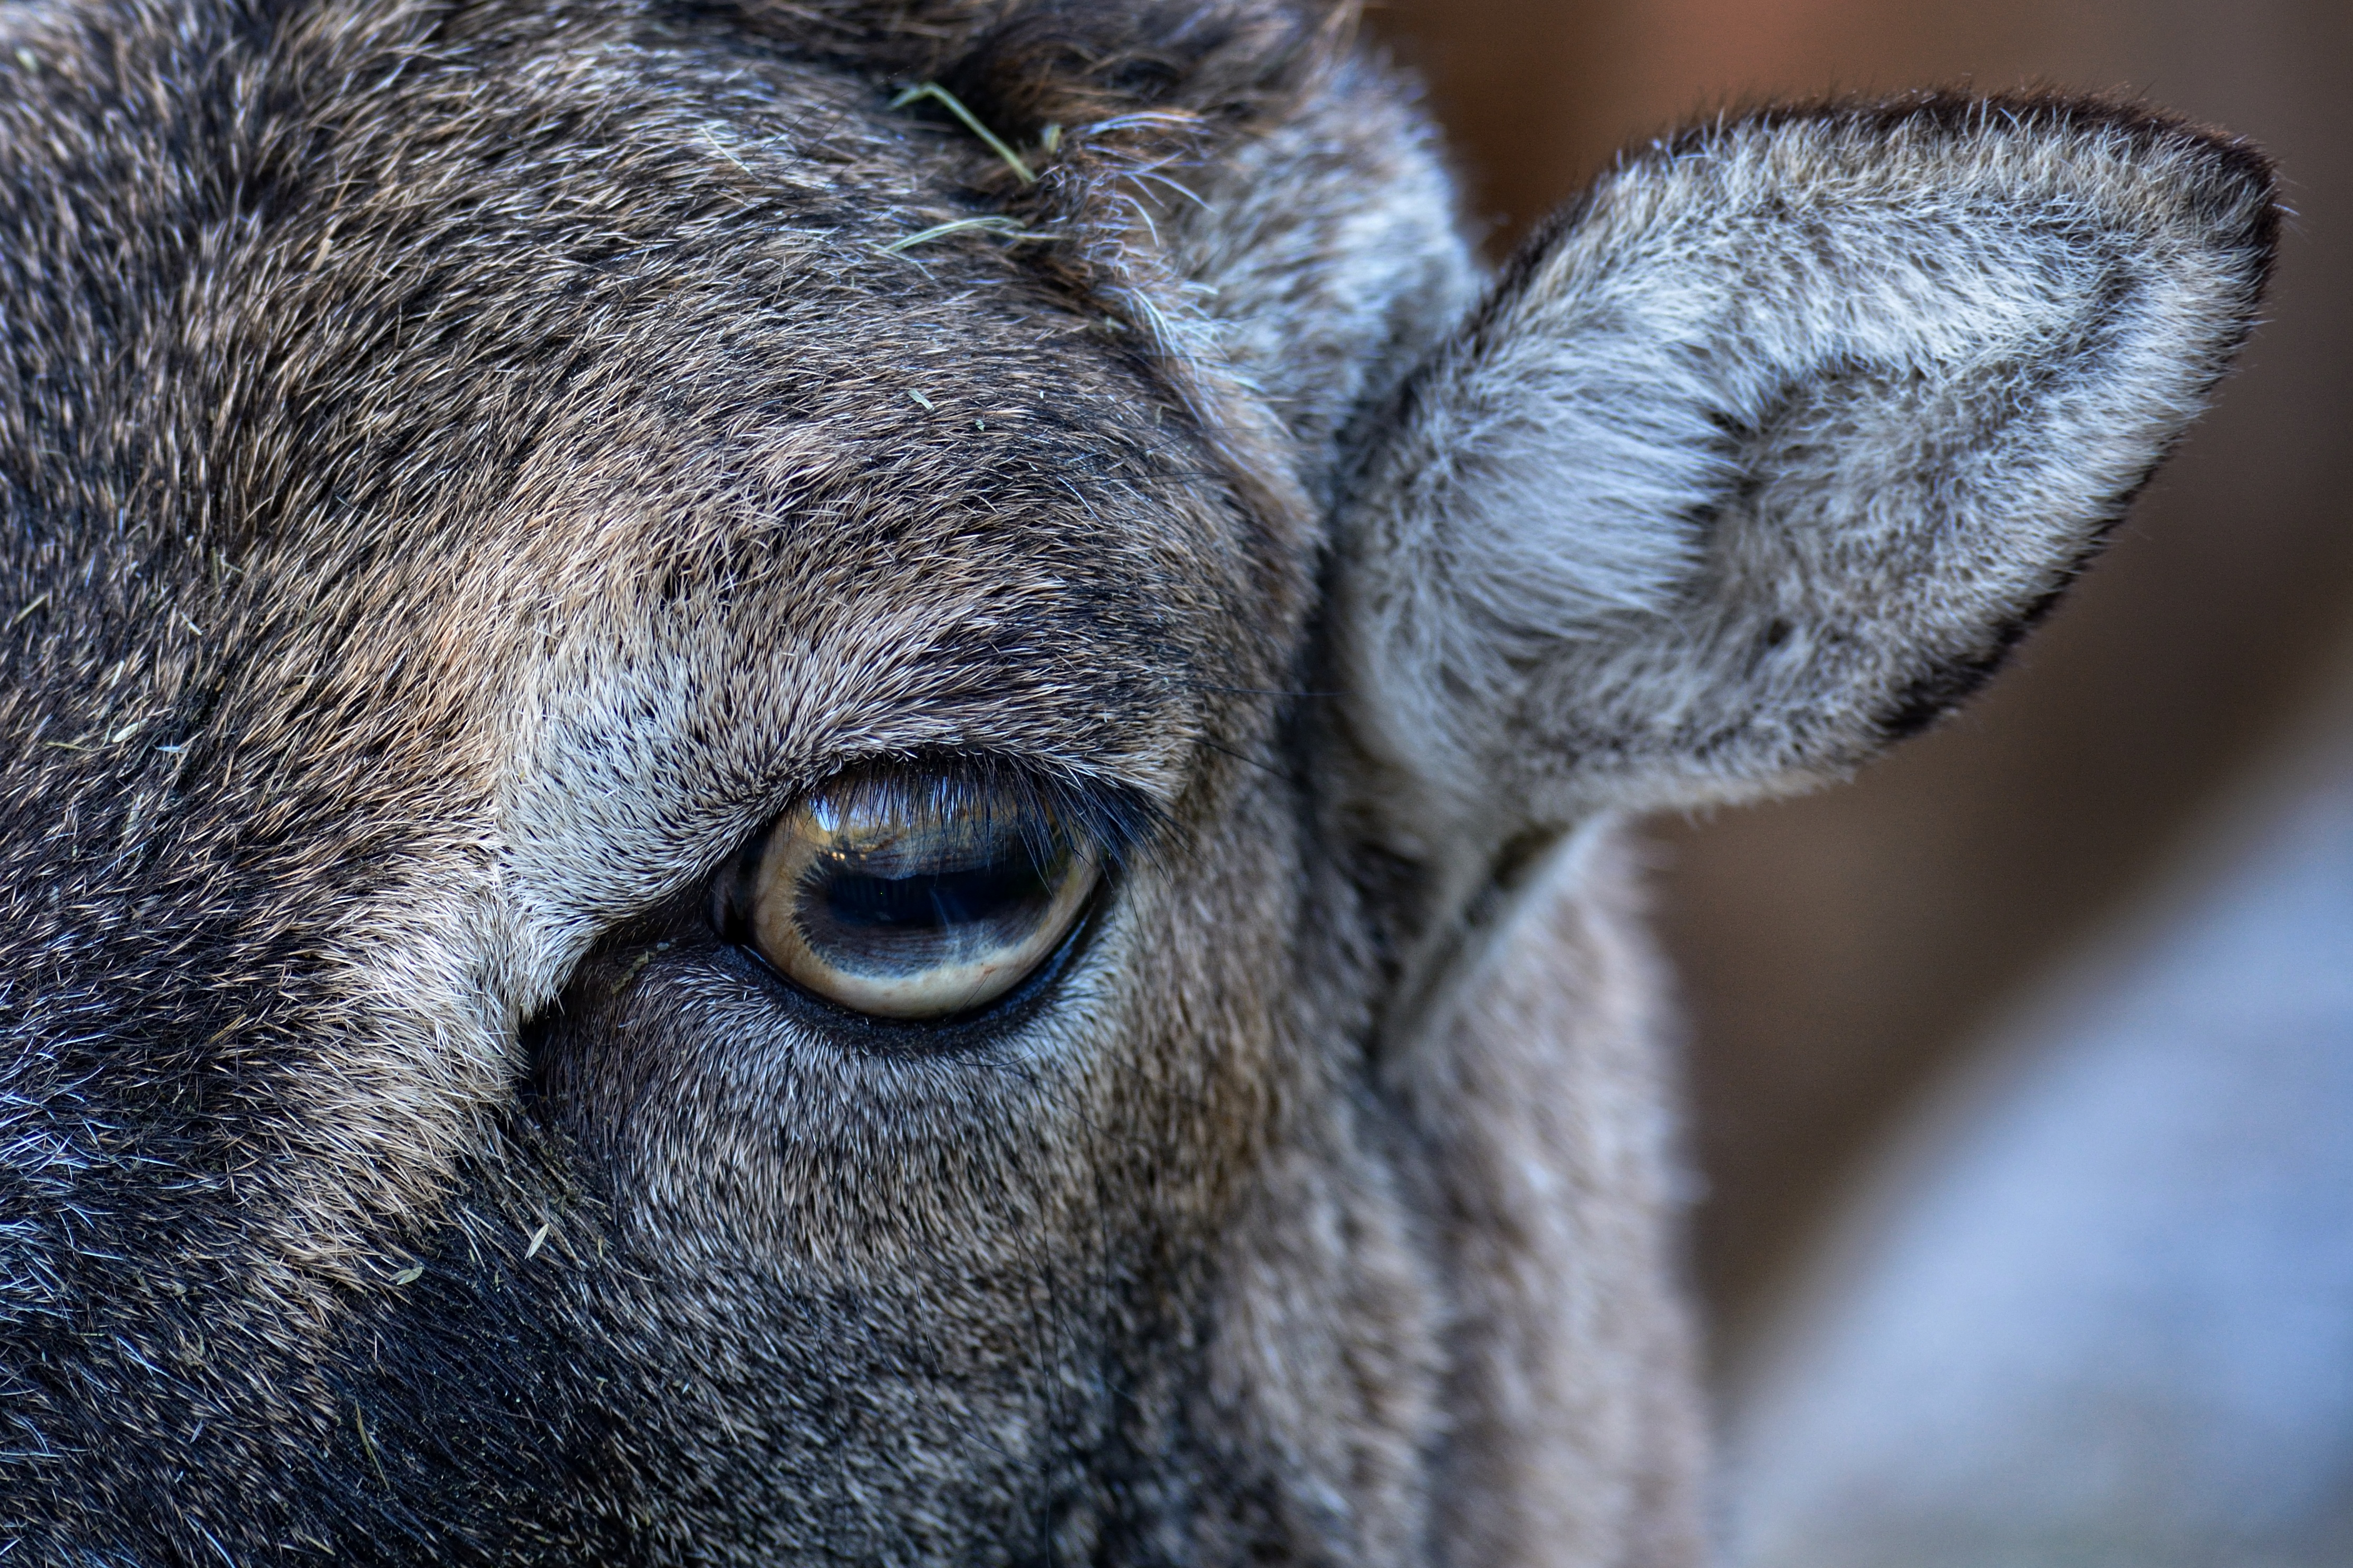
nature, hair, female, wildlife, deer, zoo, horn, fur, portrait, coat, fluffy, mammal, close, fauna, close up, wild animal, eyes, snout, ears, head, vertebrate, animal world, wildlife photography, animal portrait, mouflon, ovis orientalis musimon